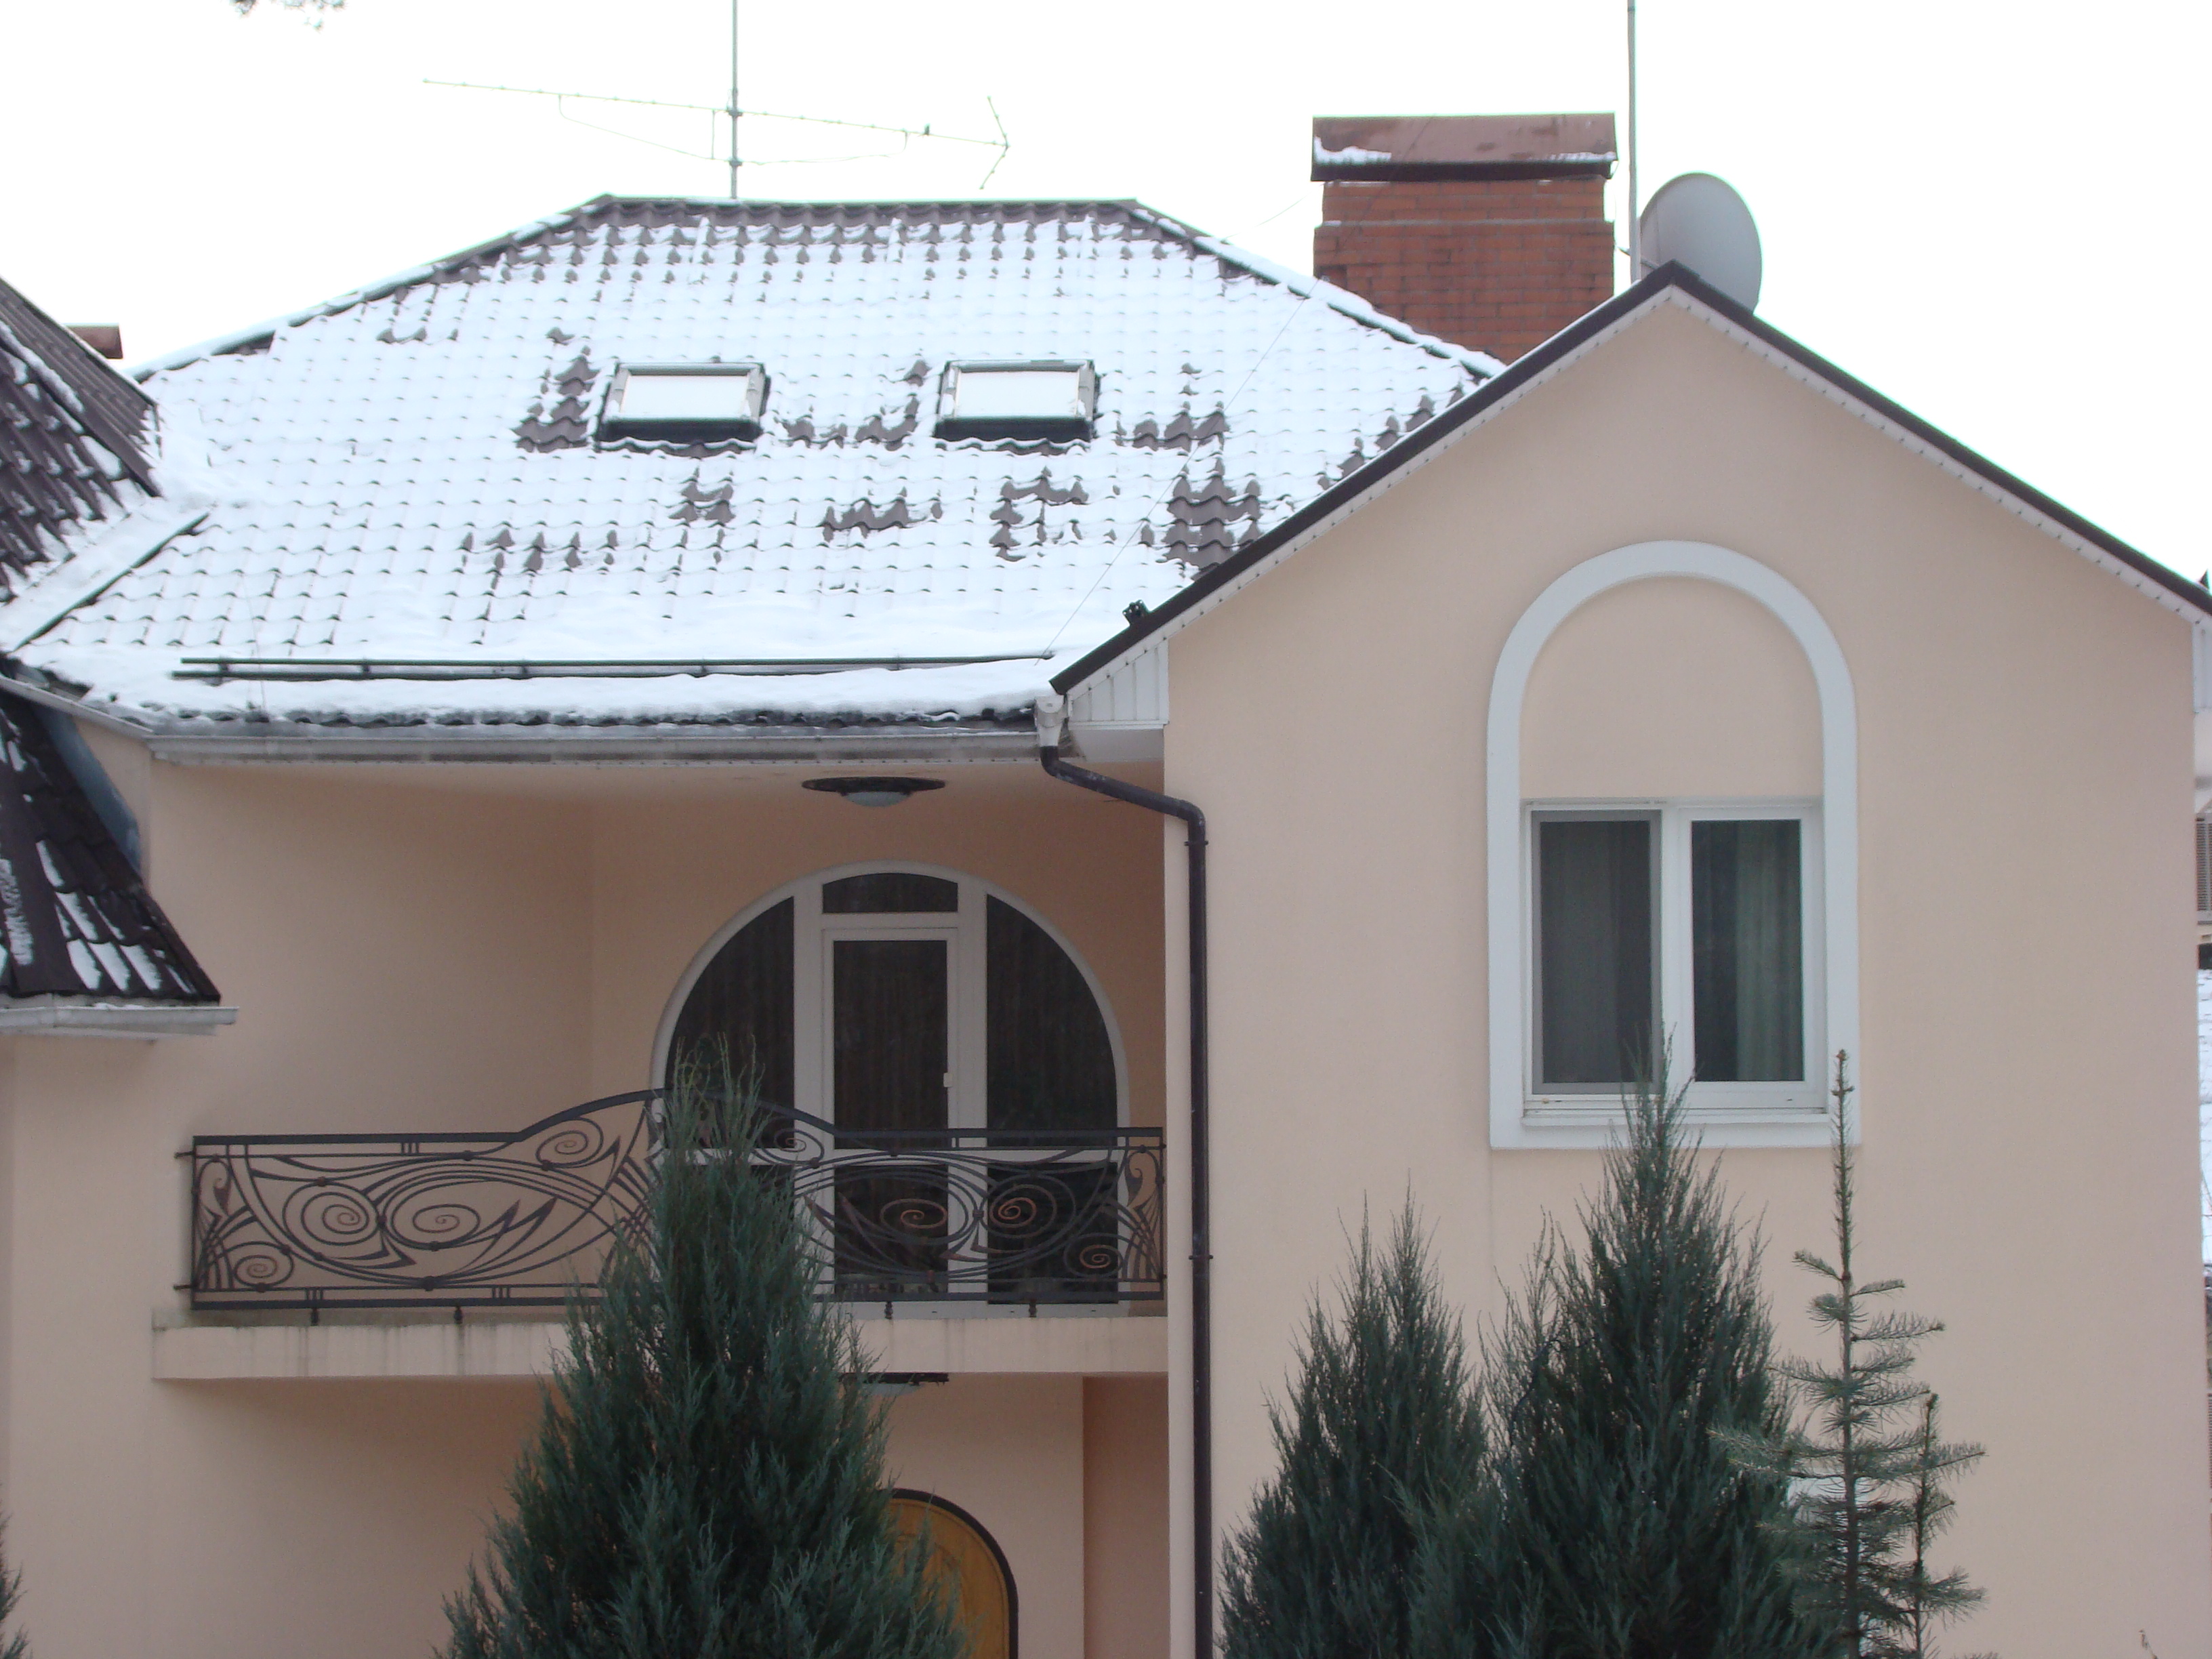
architecture, house, window, roof, building, home, facade, property, synagogue, sony, estate, russia, moscowregion, dsc, h9, dsch9, choboty, residential area